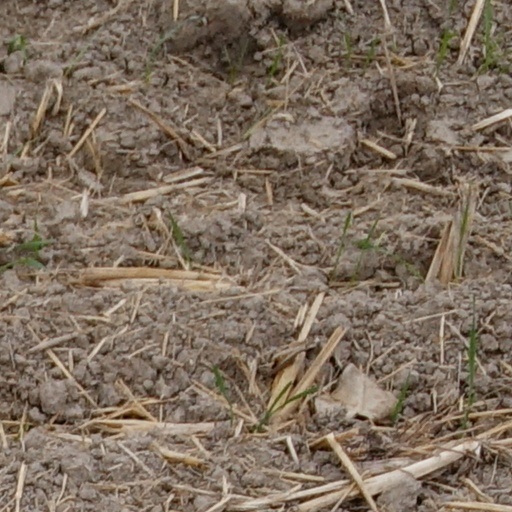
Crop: wheat